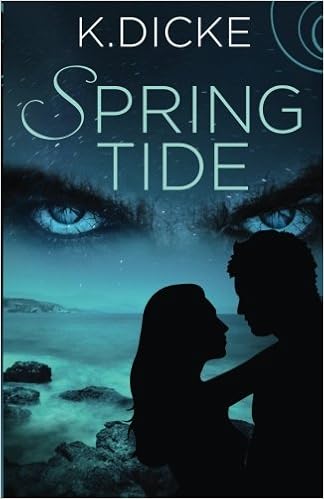
Spring Tide (Tide Series)
Category: Books
About the Author K. Dicke (it's pronounced Dick-ee, 'nough said) left the lucrative-but-boring field of accounting to pursue her dream of having superpowers--or at least writing about superpowers. She might be one of very few Midwestern moms who loves both surfing and needlepoint. Visit her online at tideseries.com.
Features: To the dismay of her family, Kris Edwards postpones college, despite a full-ride scholarship, and moves to the beach. She has a crazy feeling there’s something she has to find to figure out her life, and it’s at the coast. She’ pretty sure that something isn’t Jericho, the too-hot surfer with amazing blue eyes. He’s way out of her league. And is that an actual electric spark that happens every time she touches him? She doesn’t have time for him—not with two jobs, a boozer neighbor, and her best friend’s stalker on the scene. Not to mention the weird black mist over the water or outside her workplace that no one seems to notice but her. But there’s more to Jericho than Kris realizes, and she can’t blow him off so easily. He’s in tune with the magic of the tides, and only he knows of the evil that’s washed ashore and is coming for her. The closer Kris gets to him the more danger she’s in. But he can’t let her be—he’s been waiting years for her. With Jericho by her side, Kris might find what she’s looking for. Or she might lose everything.